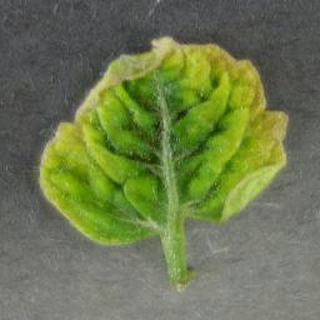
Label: tomato_yellow_leaf_curl_virus